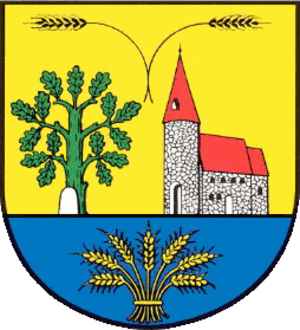
Ratekau est une commune située dans l'arrondissement du Holstein-de-l'Est, en Schleswig-Holstein, Allemagne.